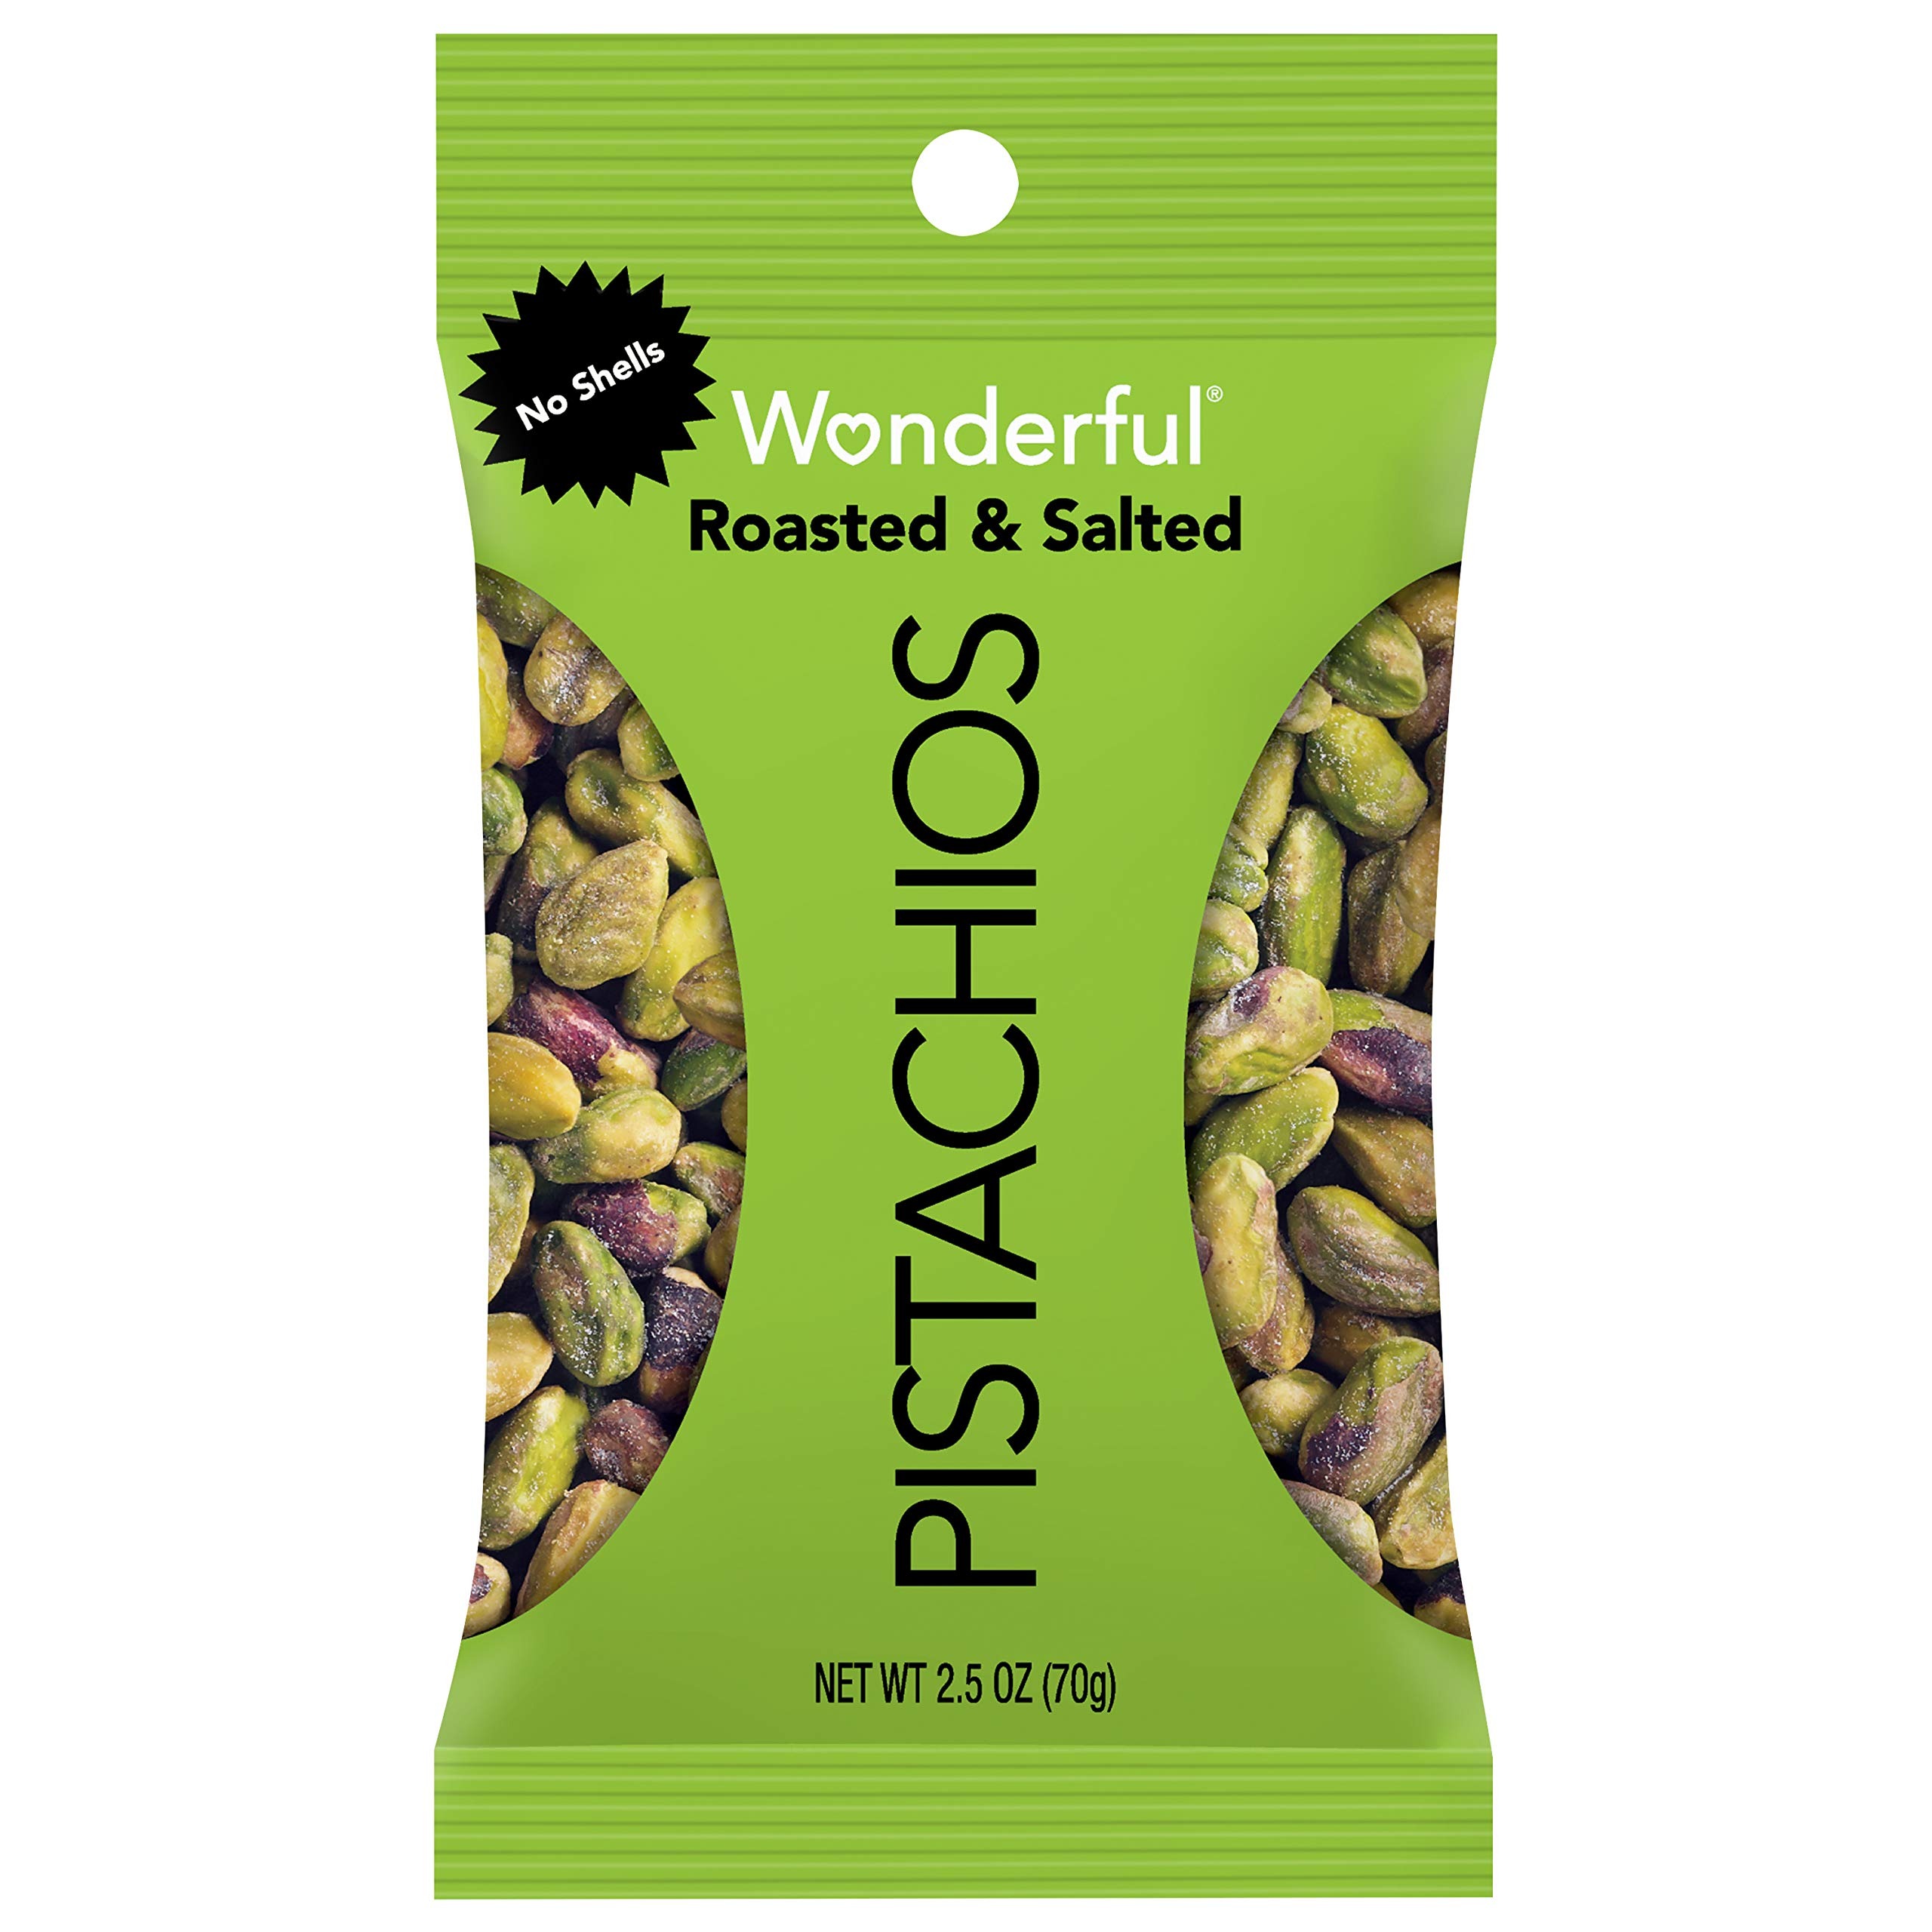
Item Name: Wonderful Pistachios No Shells, Roasted & Salted Nuts, 2.5 Ounce Bag, Protein Snacks, Healthy Snack, Lunch Snacks
Bullet Point 1: SIZE: Net Wt 6 Ounce No Shells - Our Wonderful Pistachios 6 ounce bag is the perfect snack to have around the house and for on-the-go. Our pistachios are gluten free, nutritious, and a protein powered snack. See nutrition information for fat content.
Bullet Point 2: FLAVOR: Roasted & Salted - Our best-selling flavor for a reason. While these shelled pistachio nuts have the same delicious taste, they are much less work for you. Our pistachios are perfect for cooking, great for snacking, & a crunchy salad topper.
Bullet Point 3: CALIFORNIA GROWN: Wonderful Pistachios grows all of its pistachios in California orchards, where we carefully tend and harvest using the latest in sustainable practices.
Bullet Point 4: HEALTHY SNACKING: Pistachios are a healthy, protein-powered addition to any gathering - from party to picnic. Pistachios are a healthy choice for snacking on-the-go and around the house. They make for a wonderful travel snack or office snack.
Bullet Point 5: SIMPLY WONDERFUL PISTACHIOS: Gluten Free, Plant Based Protein, Kosher Certified, Halal Certified, and Non-GMO Project Verified. Contains tree nuts (pistachios), a good source of copper and vitamin B6.
Value: 2.5
Unit: Ounce

Price: 4.14